Gerardus Mercator

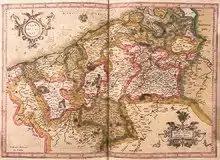
Gerard Mercator & Jodocus Hondius, L'atlas ou meditations cosmographiques de la fabrique du monde, 1610, The Phoebus Foundation

As the Chronologia was going to press in 1569, Mercator also published what was to become his most famous map: "Nova et Aucta Orbis Terrae Descriptio ad Usum Navigantium Emendate Accommodata" ('A new and more complete representation of the terrestrial globe properly adapted for use in navigation'). As mariners had started to explore the oceans in the Age of Discovery the problem of accurate navigation had become more pressing. Their locations could be a hundred miles out after a long voyage because a course of constant direction at sea (a rhumb line) did not correspond to a straight line on their chart. Mercator's solution was to make the scale of his chart increase with latitude in a very special way, such that the rhumb lines became straight lines on his new world map. Exactly how he arrived at the required solution is not recorded in any of his own written works, but modern scholars suggest that he used the tables of rhumbs devised by Pedro Nunes. The large size of what was a wall map meant that it did not find favour for use on board ship but, within a hundred years of its creation, the Mercator projection became the standard for marine charts throughout the world and continues to be so used to the present day. On the other hand, the projection is clearly unsuitable as a description of the land masses on account of its manifest distortion at high latitudes and its use is now deprecated: other projections are more suitable. Although several hundred copies of the map were produced it soon became out of date as new discoveries showed the extent of Mercator's inaccuracies (of poorly known lands) and speculations (for example, on the arctic and the southern continent).